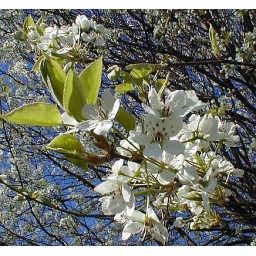
The flowers of our Bradford Pear tree from our old house in PA.